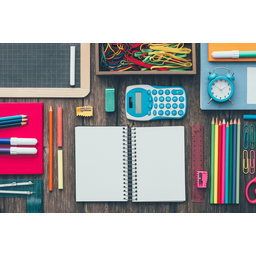
Label: paper